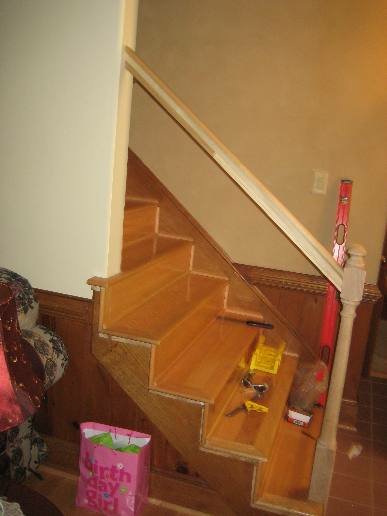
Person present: No